Jack (1996 film)

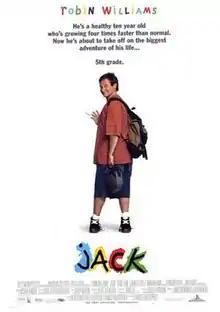
Theatrical release poster

Jack is a 1996 American coming-of-age comedy-drama film co-produced and directed by Francis Ford Coppola. The film stars Robin Williams, Diane Lane, Jennifer Lopez, Brian Kerwin, Fran Drescher, and Bill Cosby. Williams plays the role of Jack Powell, a boy who ages four times faster than normal as a result of a unique medical condition.